Richard Poole (physician)

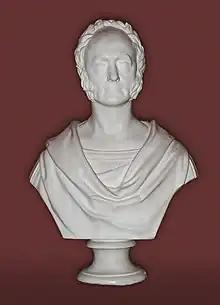
Bust of Richard Poole owned by the Royal College of Physicians of Edinburgh

Richard Poole (1781–1870) was a Scottish physician, psychiatrist, and phrenologist.